Hey Arnold!: The Movie

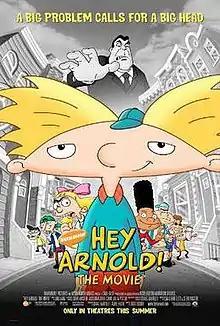
Theatrical release poster

Hey Arnold!: The Movie is a 2002 American animated adventure comedy film based on the Nickelodeon animated television series. It was directed by Tuck Tucker and written by series creator Craig Bartlett and Steve Viksten, with music by series composer Jim Lang. The film stars Spencer Klein, Francesca Smith, Jamil Walker Smith, Dan Castellaneta, Tress MacNeille, Paul Sorvino, and Jennifer Jason Leigh, and follows Arnold, Gerald, and Helga on a quest to save their neighborhood from a greedy developer who plans on converting it into a huge shopping mall. The events of the film take place during the series' fifth and final season.